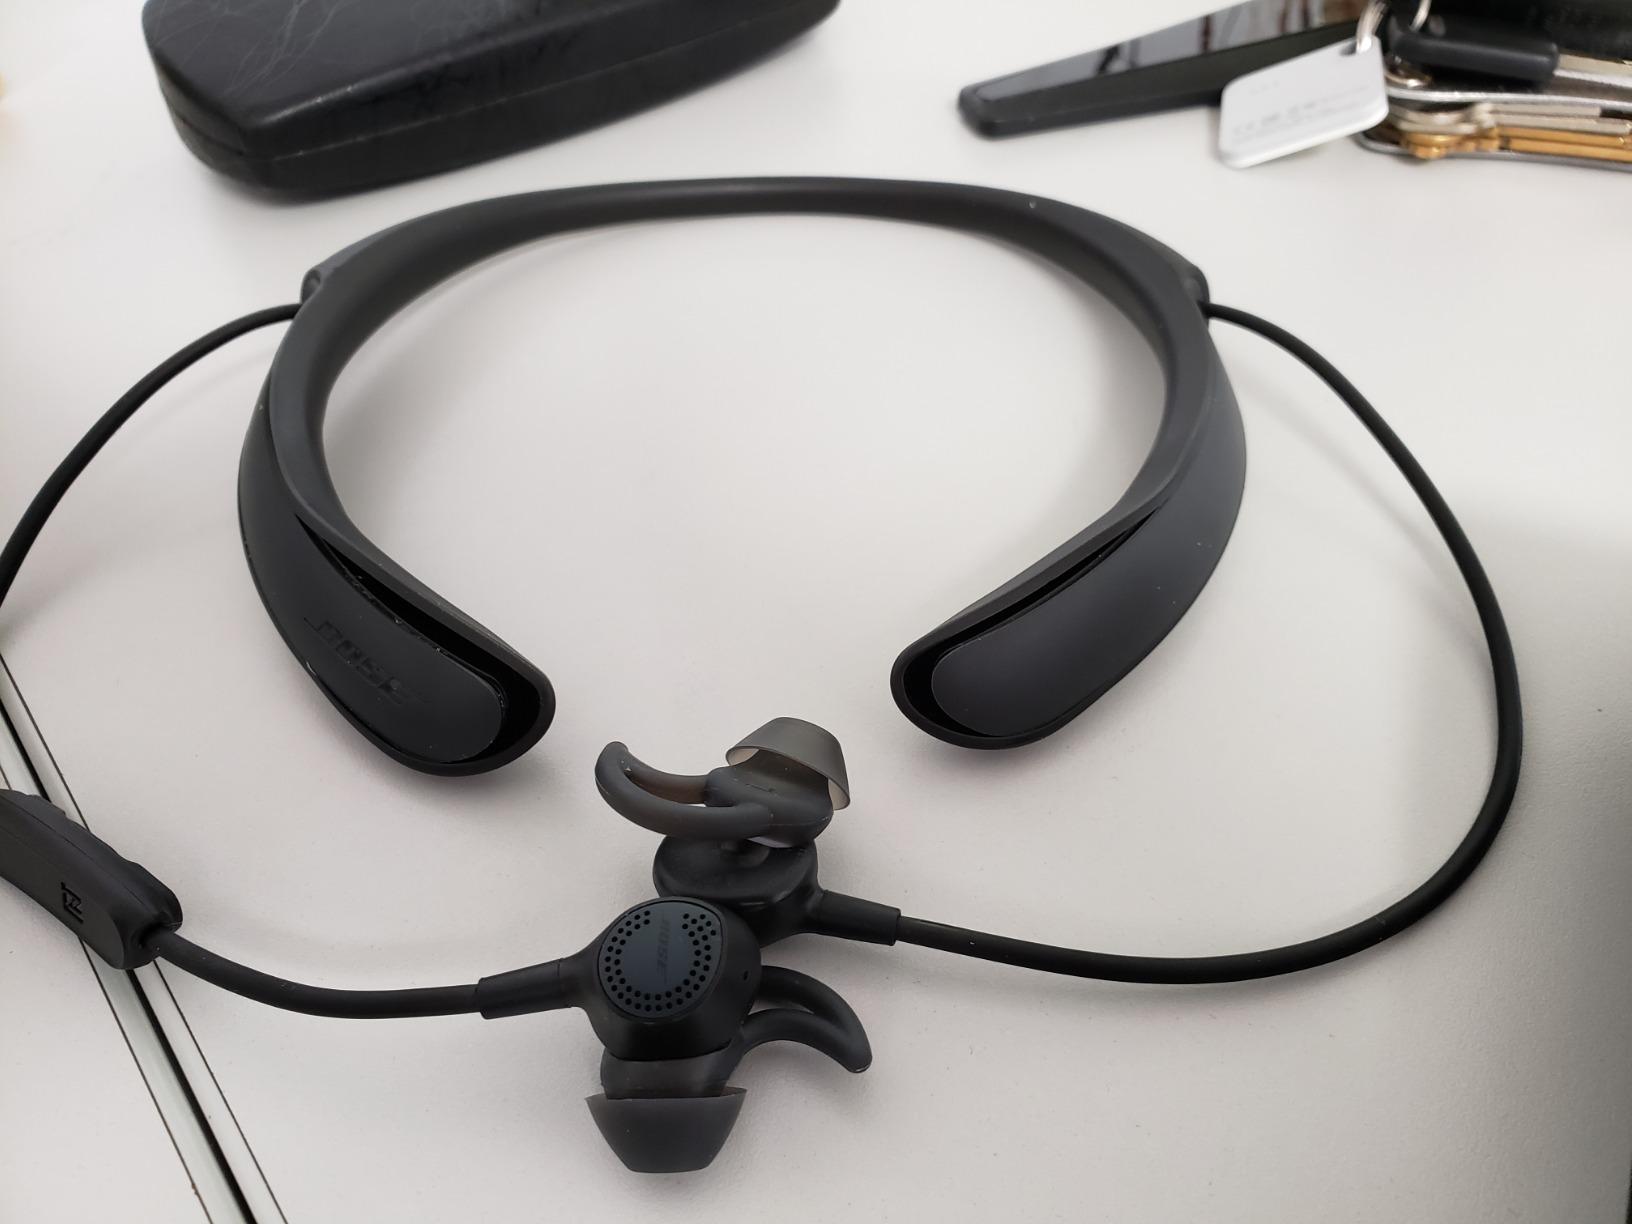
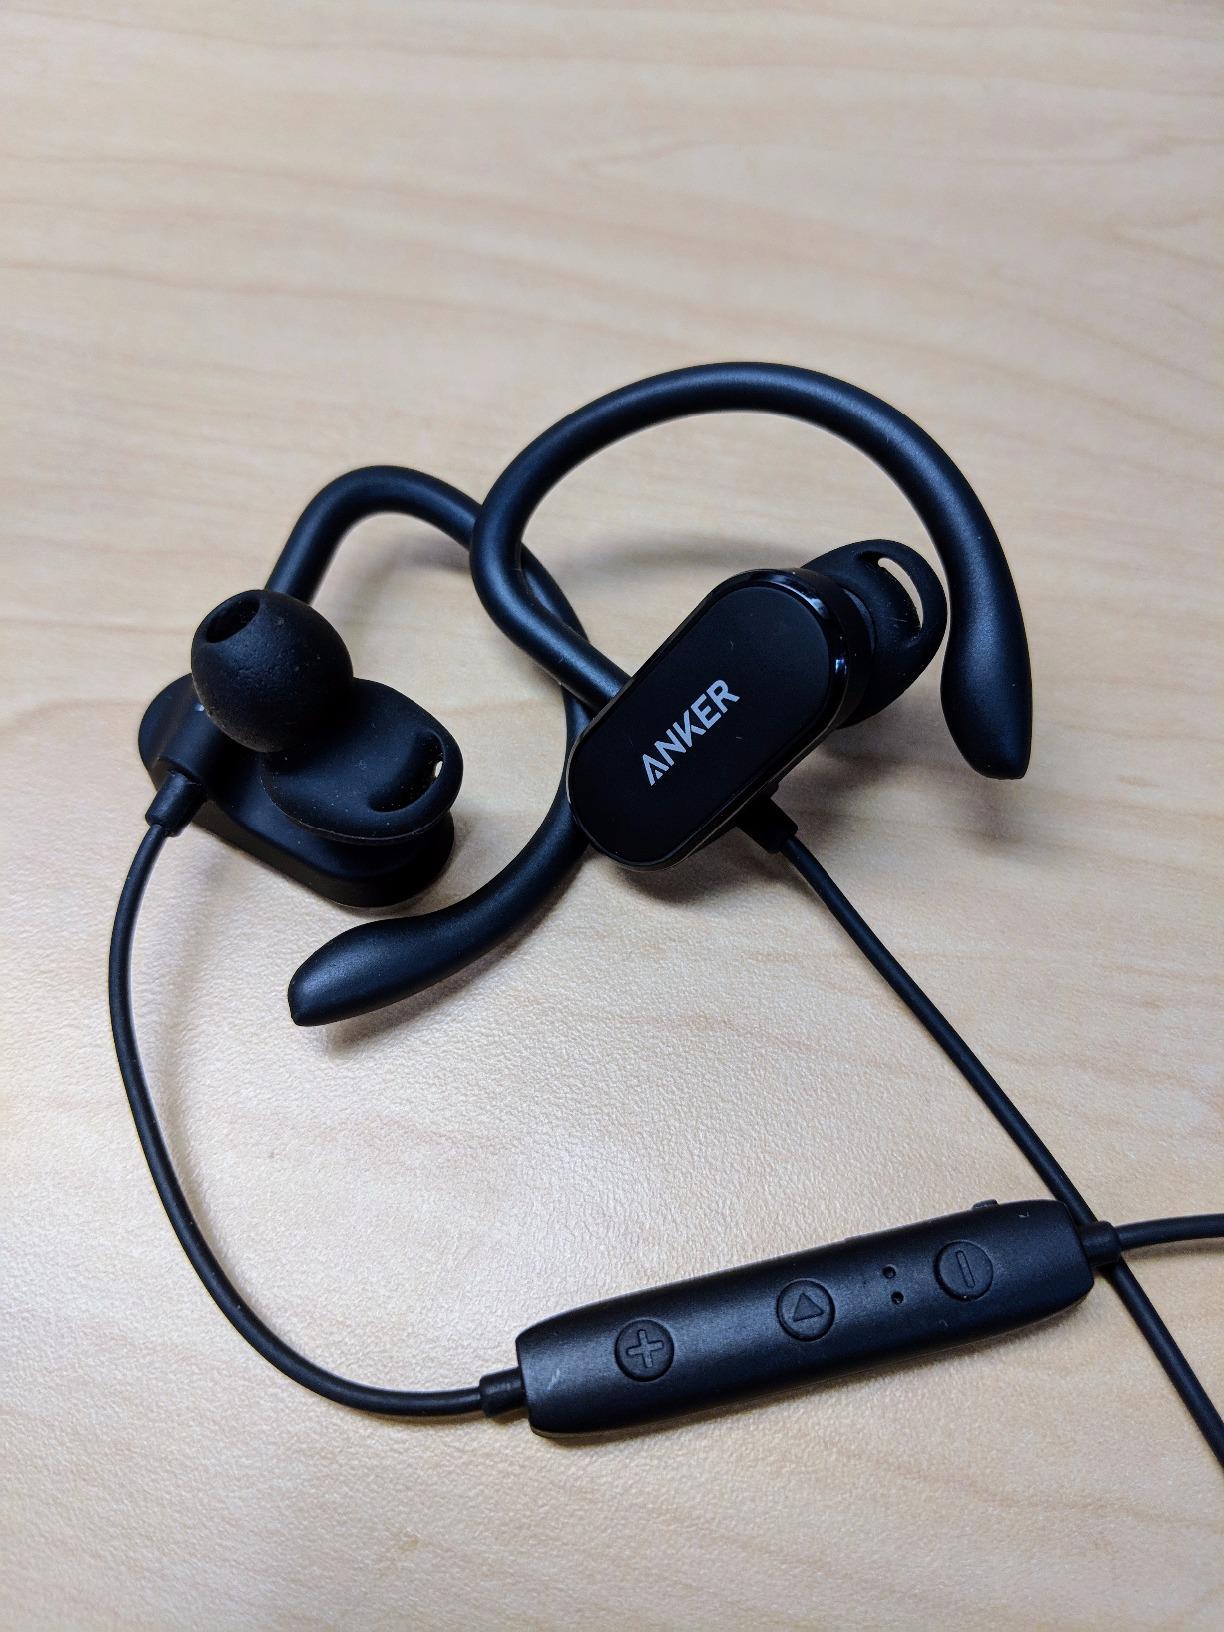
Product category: headphones
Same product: no